Keith Skeoch

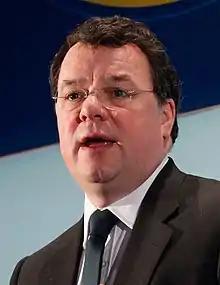
Keith Skeoch in 2011

Sir Norman Keith Skeoch (born 5 November 1956) is a British businessman. He is the non-executive chairman of QBE, and was the former chief executive (CEO) of Standard Life Aberdeen, a British long term savings and investment company, and head of Aberdeen Standard Investments, its asset management division.